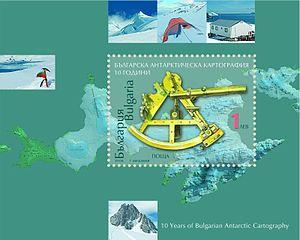
La Commission bulgare pour les toponymes antarctiques a été créée par l'Institut antarctique bulgare en 1994, et depuis 2001 est une institution affiliée au Ministère des Affaires étrangères bulgare. Cette commission a approuvé des noms bulgares pour certains toponymes de l'Antarctique, lesquels ont été officiellement attribués par le Président de la République de Bulgarie, conformément à la constitution bulgare et à la pratique internationale établie.